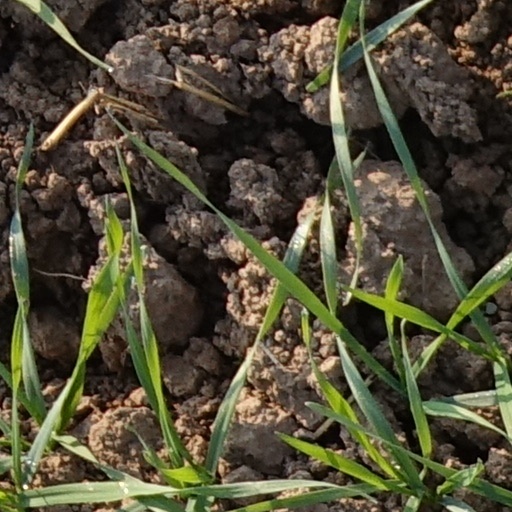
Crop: wheat